Erik De Vlaeminck

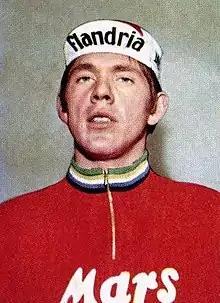
De Vlaeminck in 1971

Erik De Vlaeminck (23 March 1945 − 4 December 2015) was a Belgian cyclist who became cyclo-cross world-champion seven times (in 1966, 1968, 1969, 1970, 1971, 1972, 1973), a record for male riders, shared with Mathieu van der Poel.